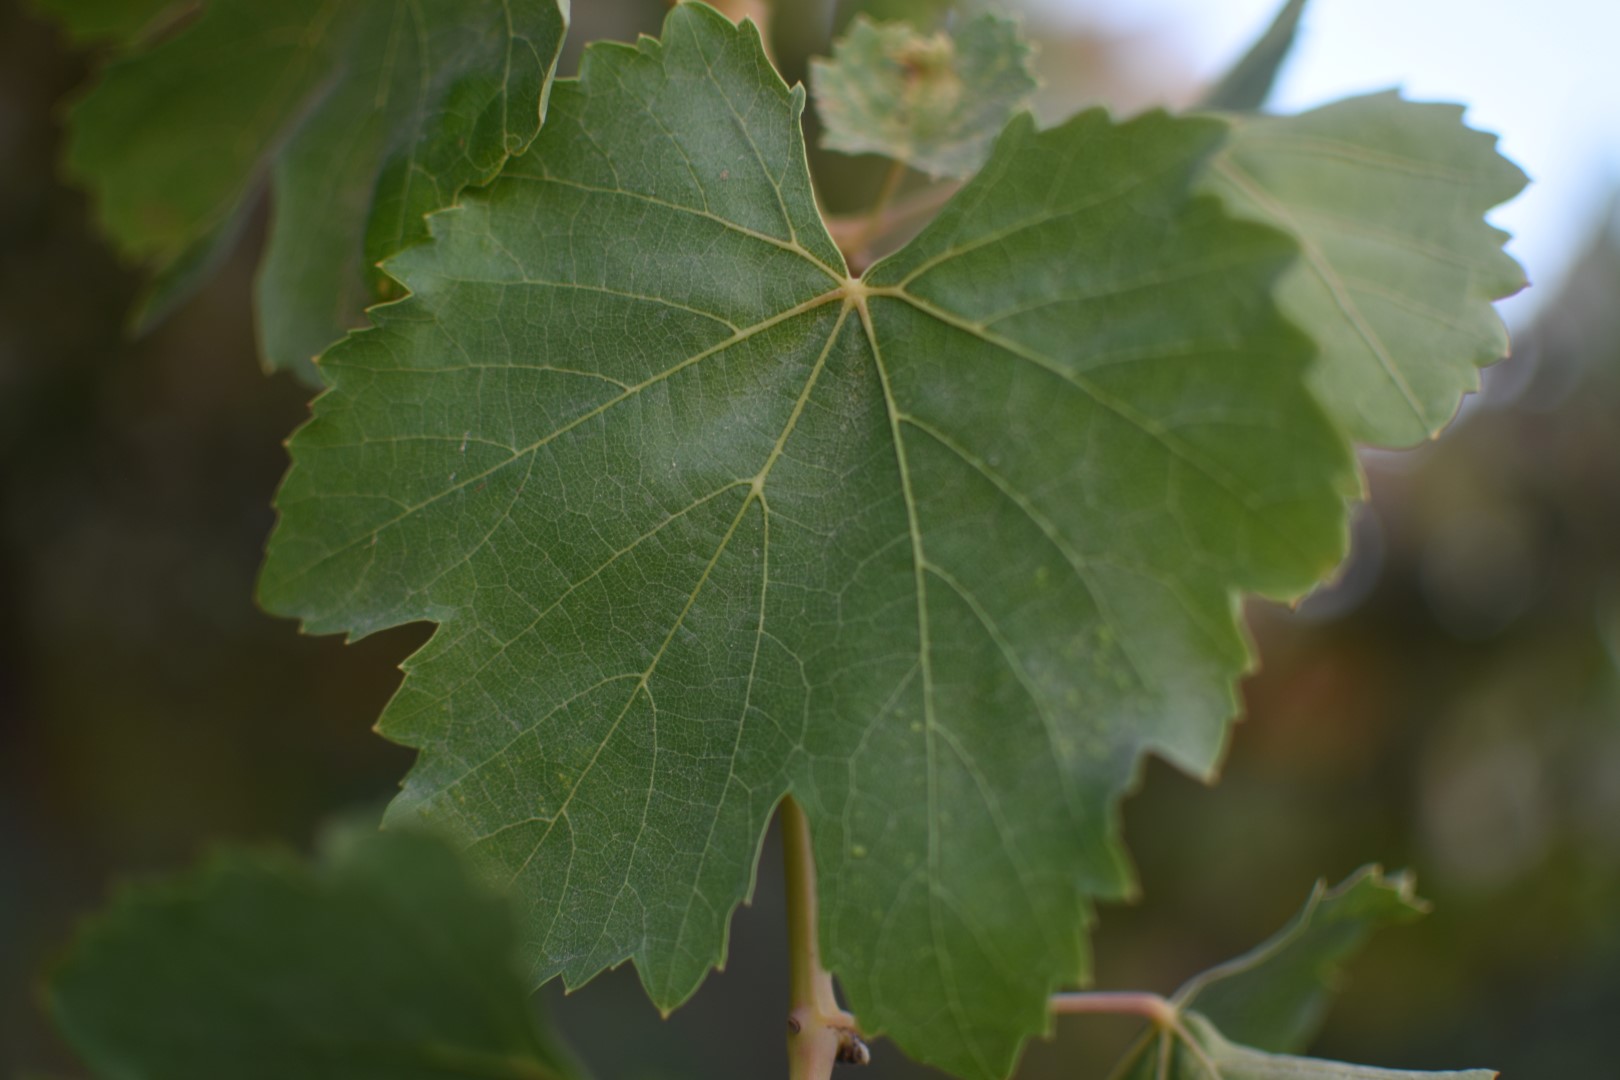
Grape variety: Thompson Seedless